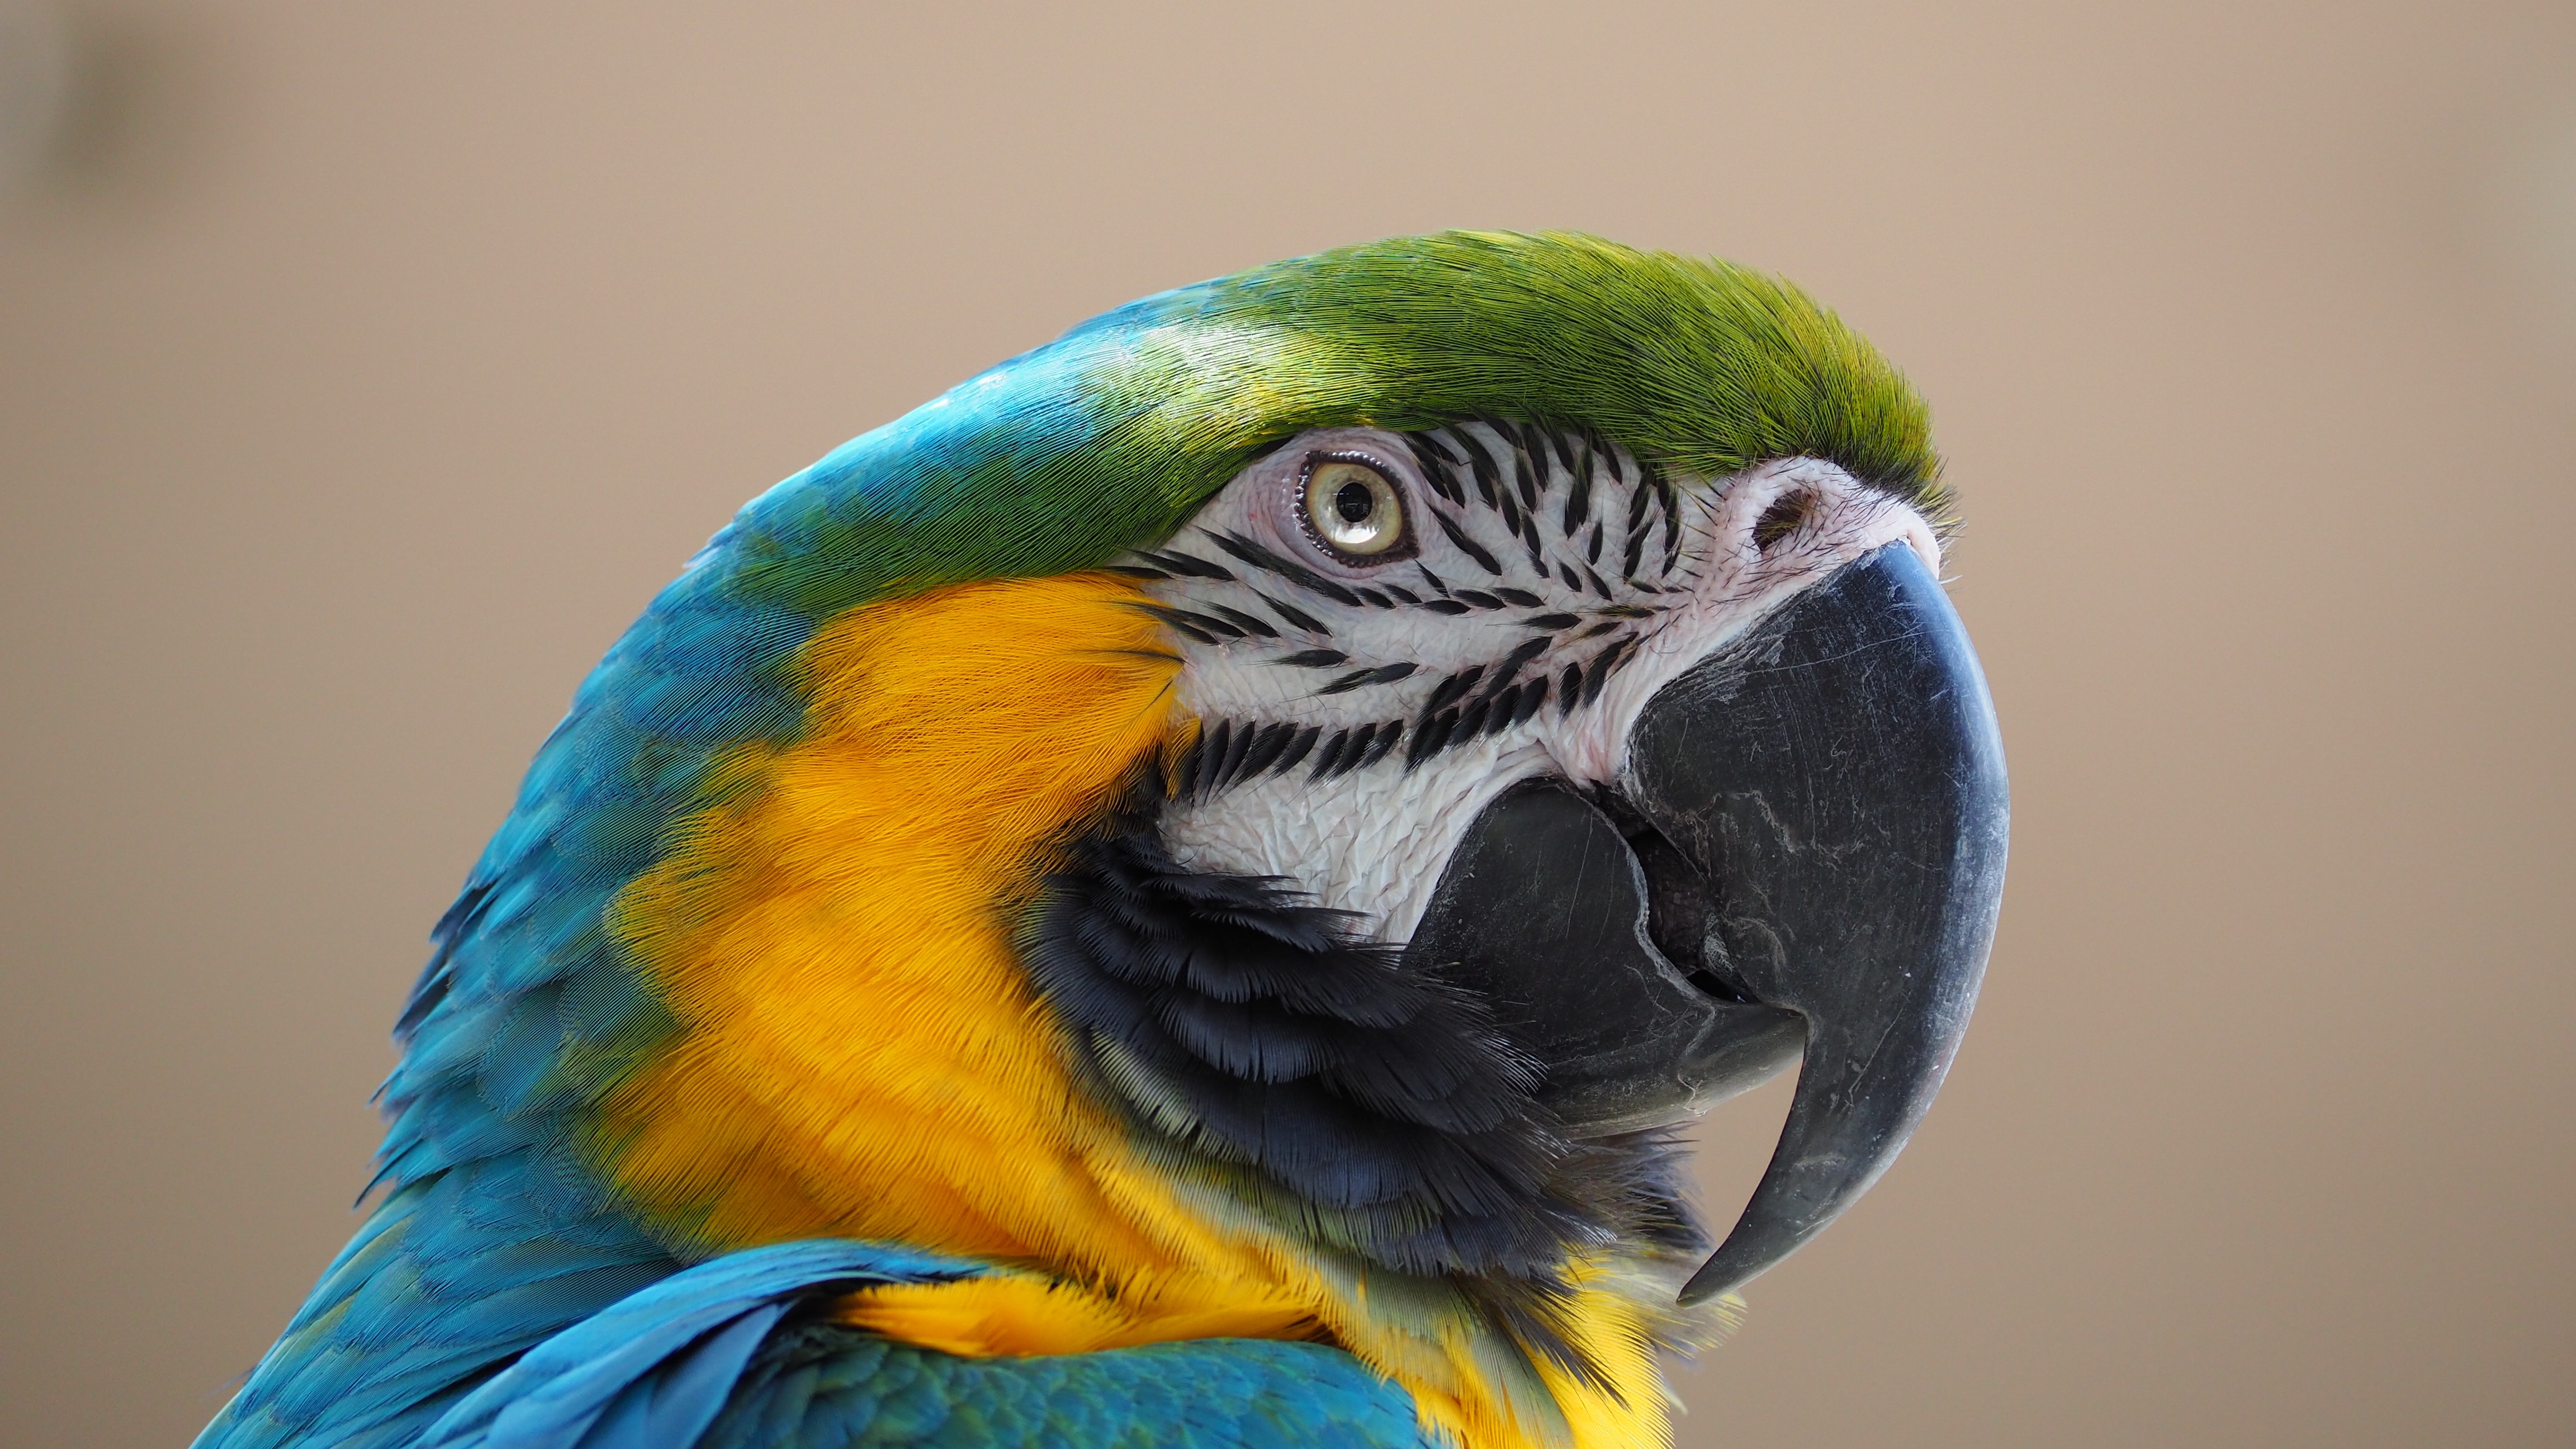
nature, outdoor, bird, wing, animal, wildlife, portrait, beak, tropical, blue, colorful, yellow, feather, fauna, lorikeet, lovebird, macaw, gold, rainforest, vertebrate, parrot, exotic, parakeet, amazon, common pet parakeet